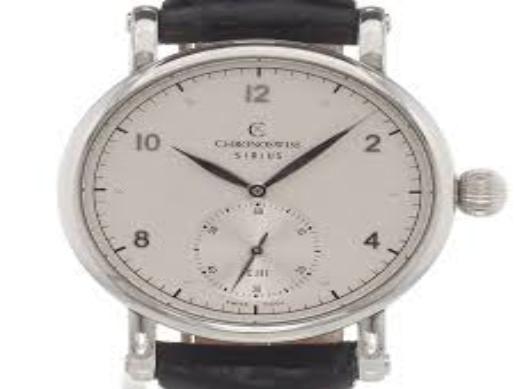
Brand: Chronoswiss-2
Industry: Electronic